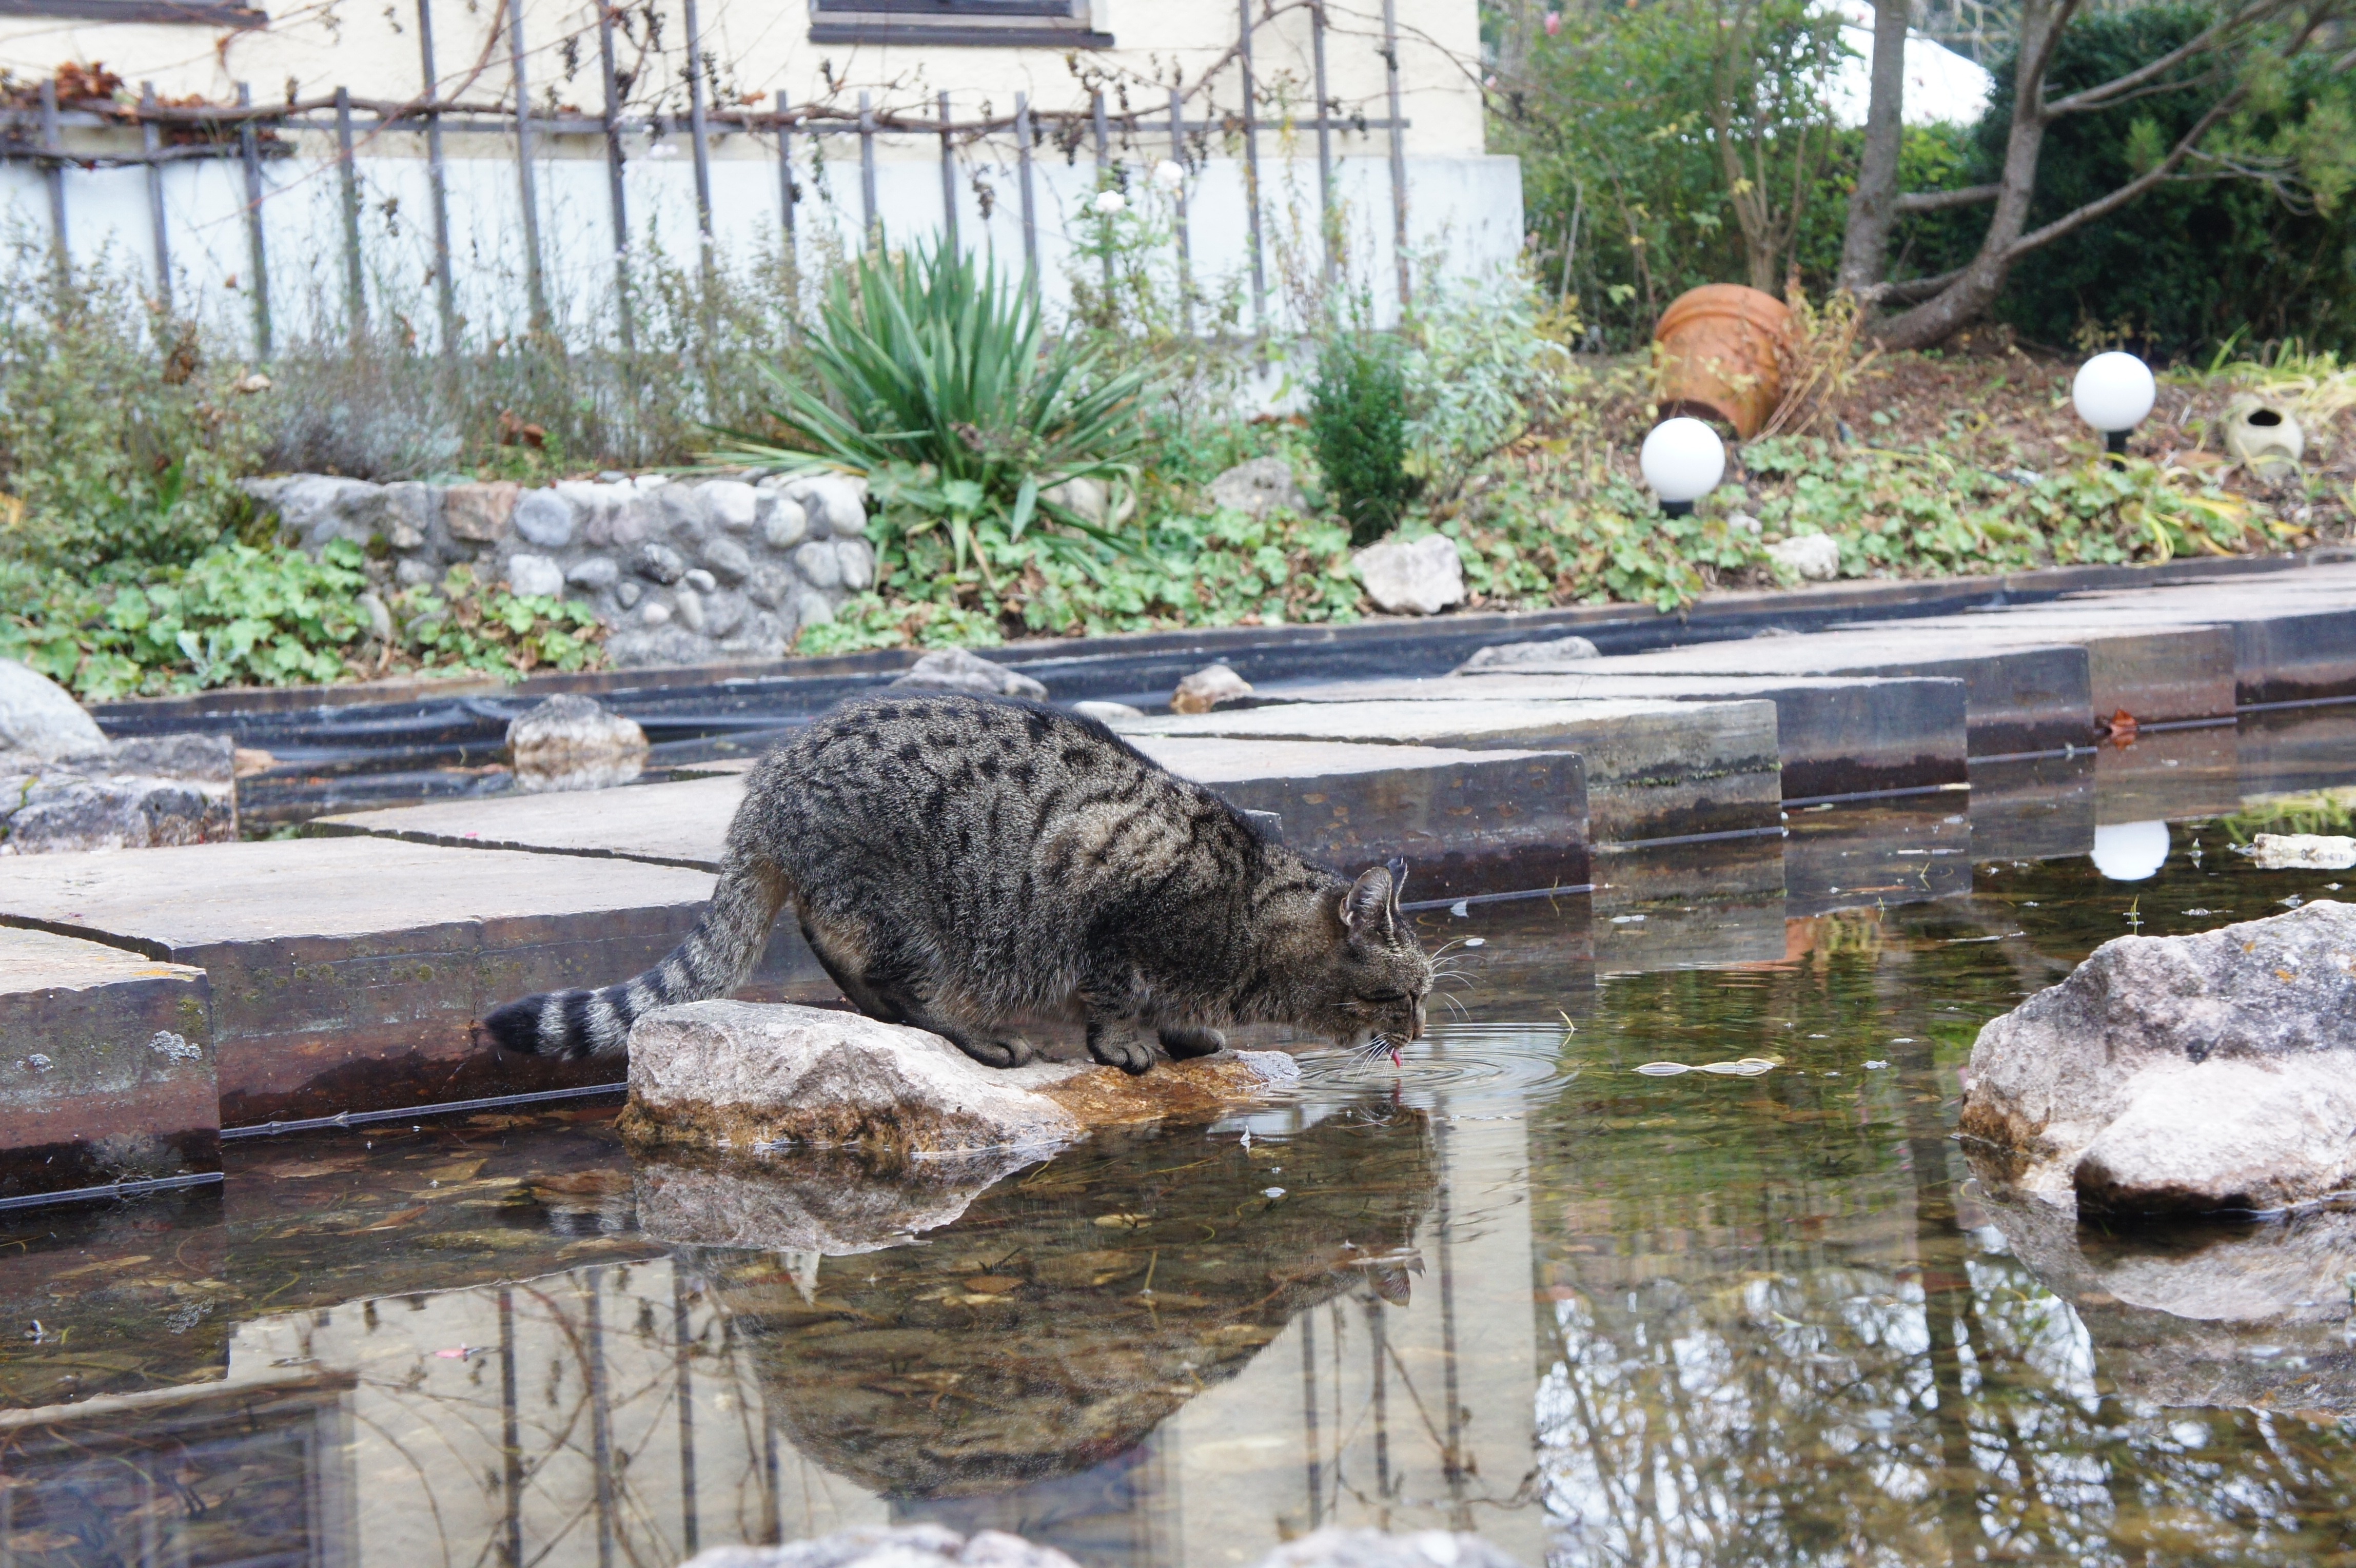
water, animal, pond, zoo, pet, cat, backyard, drink, garden, animals, fountain, thirst, mieze, yard, waters, domestic cat, water feature, fish pond